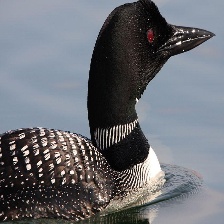
Species: COMMON LOON
Scientific name: GAVIA IMMER